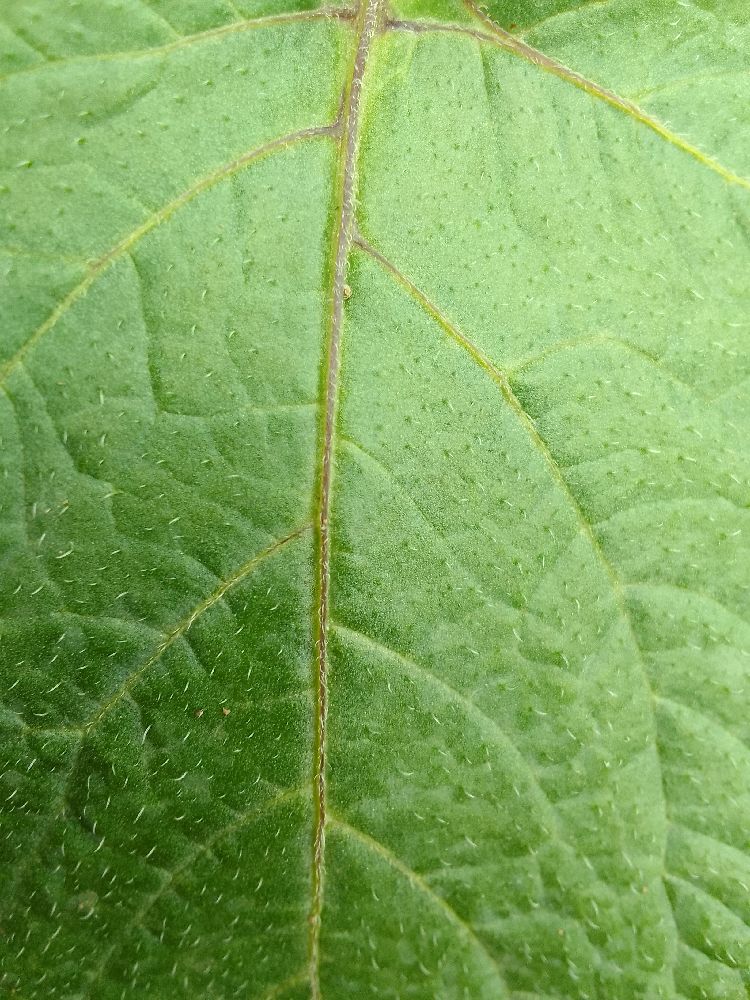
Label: Healthy